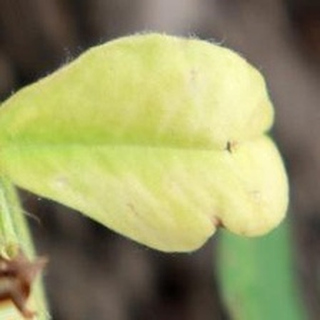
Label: groundnut_nutrition_deficiency